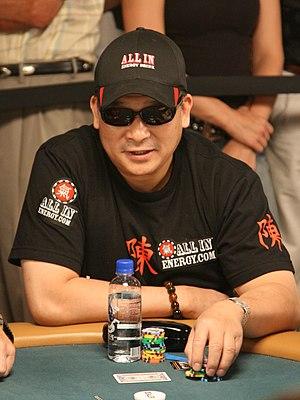
Johnny Chan, dit Johnny « Orient Express » Chan est l'un des joueurs de poker professionnel les plus titrés au monde.